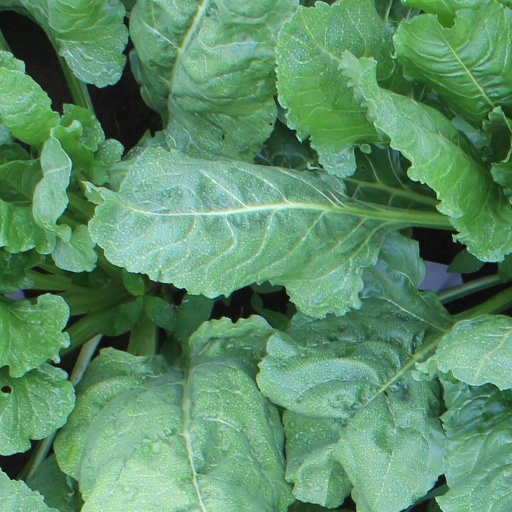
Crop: sugar beet